Order of the Croatian Trefoil

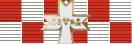
Ribbon bar of the order

The Order of the Croatian Trefoil is the sixteenth most important medal given by the Republic of Croatia. The order was founded on 1 April 1995. The medal is awarded for excellence in war, direct war danger or in extraordinary circumstances in peacetime.